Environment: lab
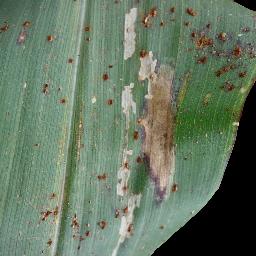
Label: northern_corn_leaf_blight